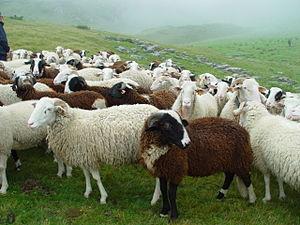
Ovins barégeois en estive près de Gavarnie
La barégeoise est une race ovine française des Hautes-Pyrénées.
Barèges-gavarnie est l'appellation d'origine de carcasses bouchères ovines française. Elle est préservée via une appellation d'origine contrôlée depuis 2003 et par une appellation d'origine protégée depuis 2008.
On dénombre une soixantaine de races ovines en France dont certaines sont aujourd'hui des races dites de conservatoire et beaucoup classées par le Bureau des ressources génétiques dans la liste des races en danger.